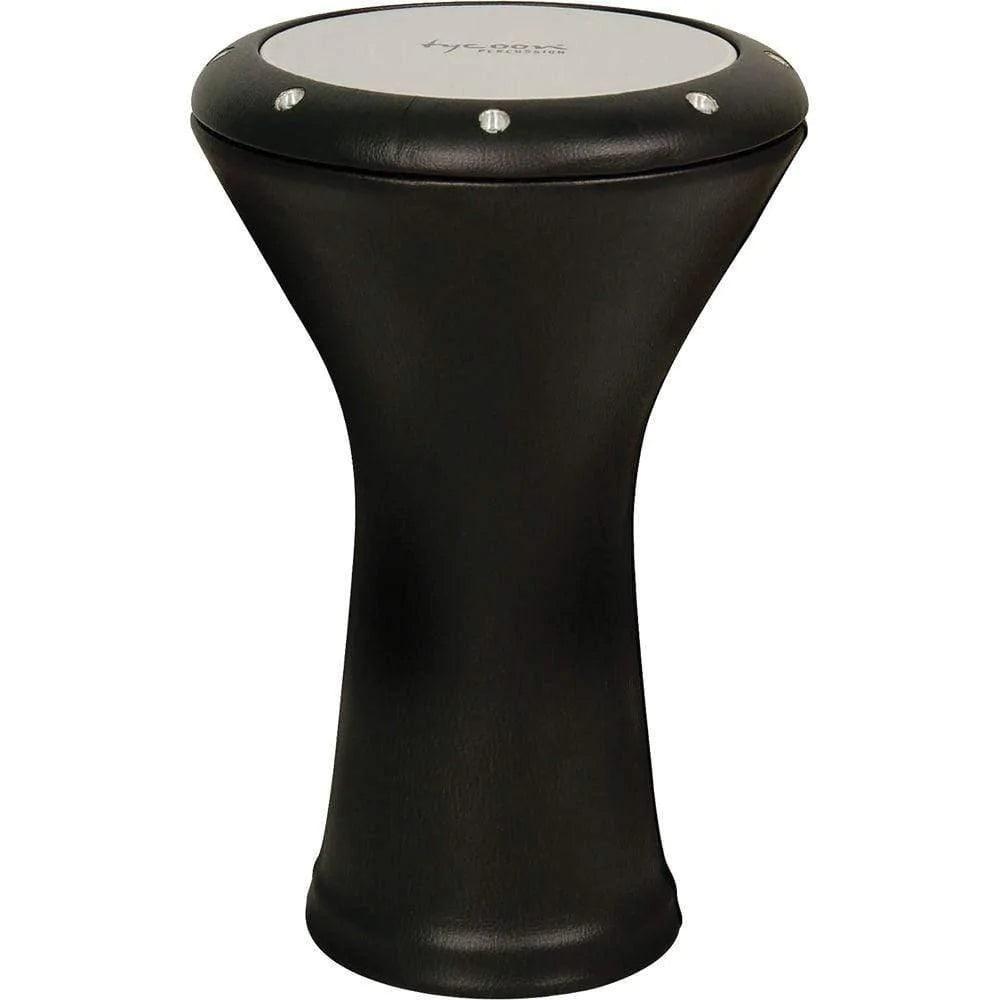
Tycoon Doumbek TDO-EBK Black (darbuka)
Brand: Tycoon
It's absolutely awe-inspiring to hear how many different tones a skilled Doumbek player can elicit from their instrument. The Tycoon TDOEBK Doumbek offers you the chance to bring those same exotic sounds to your performances. From lightning-fast finger rolls to the bright attack of the synthetic drum head, you'll be able to pull a drum kit's worth of sonic inspiration from this Doumbek. And the hand-engraved aluminum design is simply beautiful to behold. If you need new exotic sounds, this Tycoon Doumbek may be for you. Weight: 7.38 lbs Width 11.2" Brand Tycoon Colour Black Manufacturer Part Number : TDOEBK
Category: Arts & Entertainment > Hobbies & Creative Arts > Musical Instruments > Percussion > Hand Percussion > Hand Drums > Goblet Drums